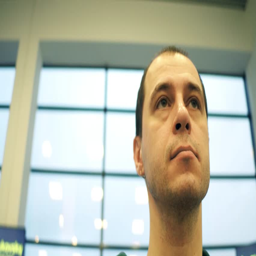
man walking around at the airport terminal .